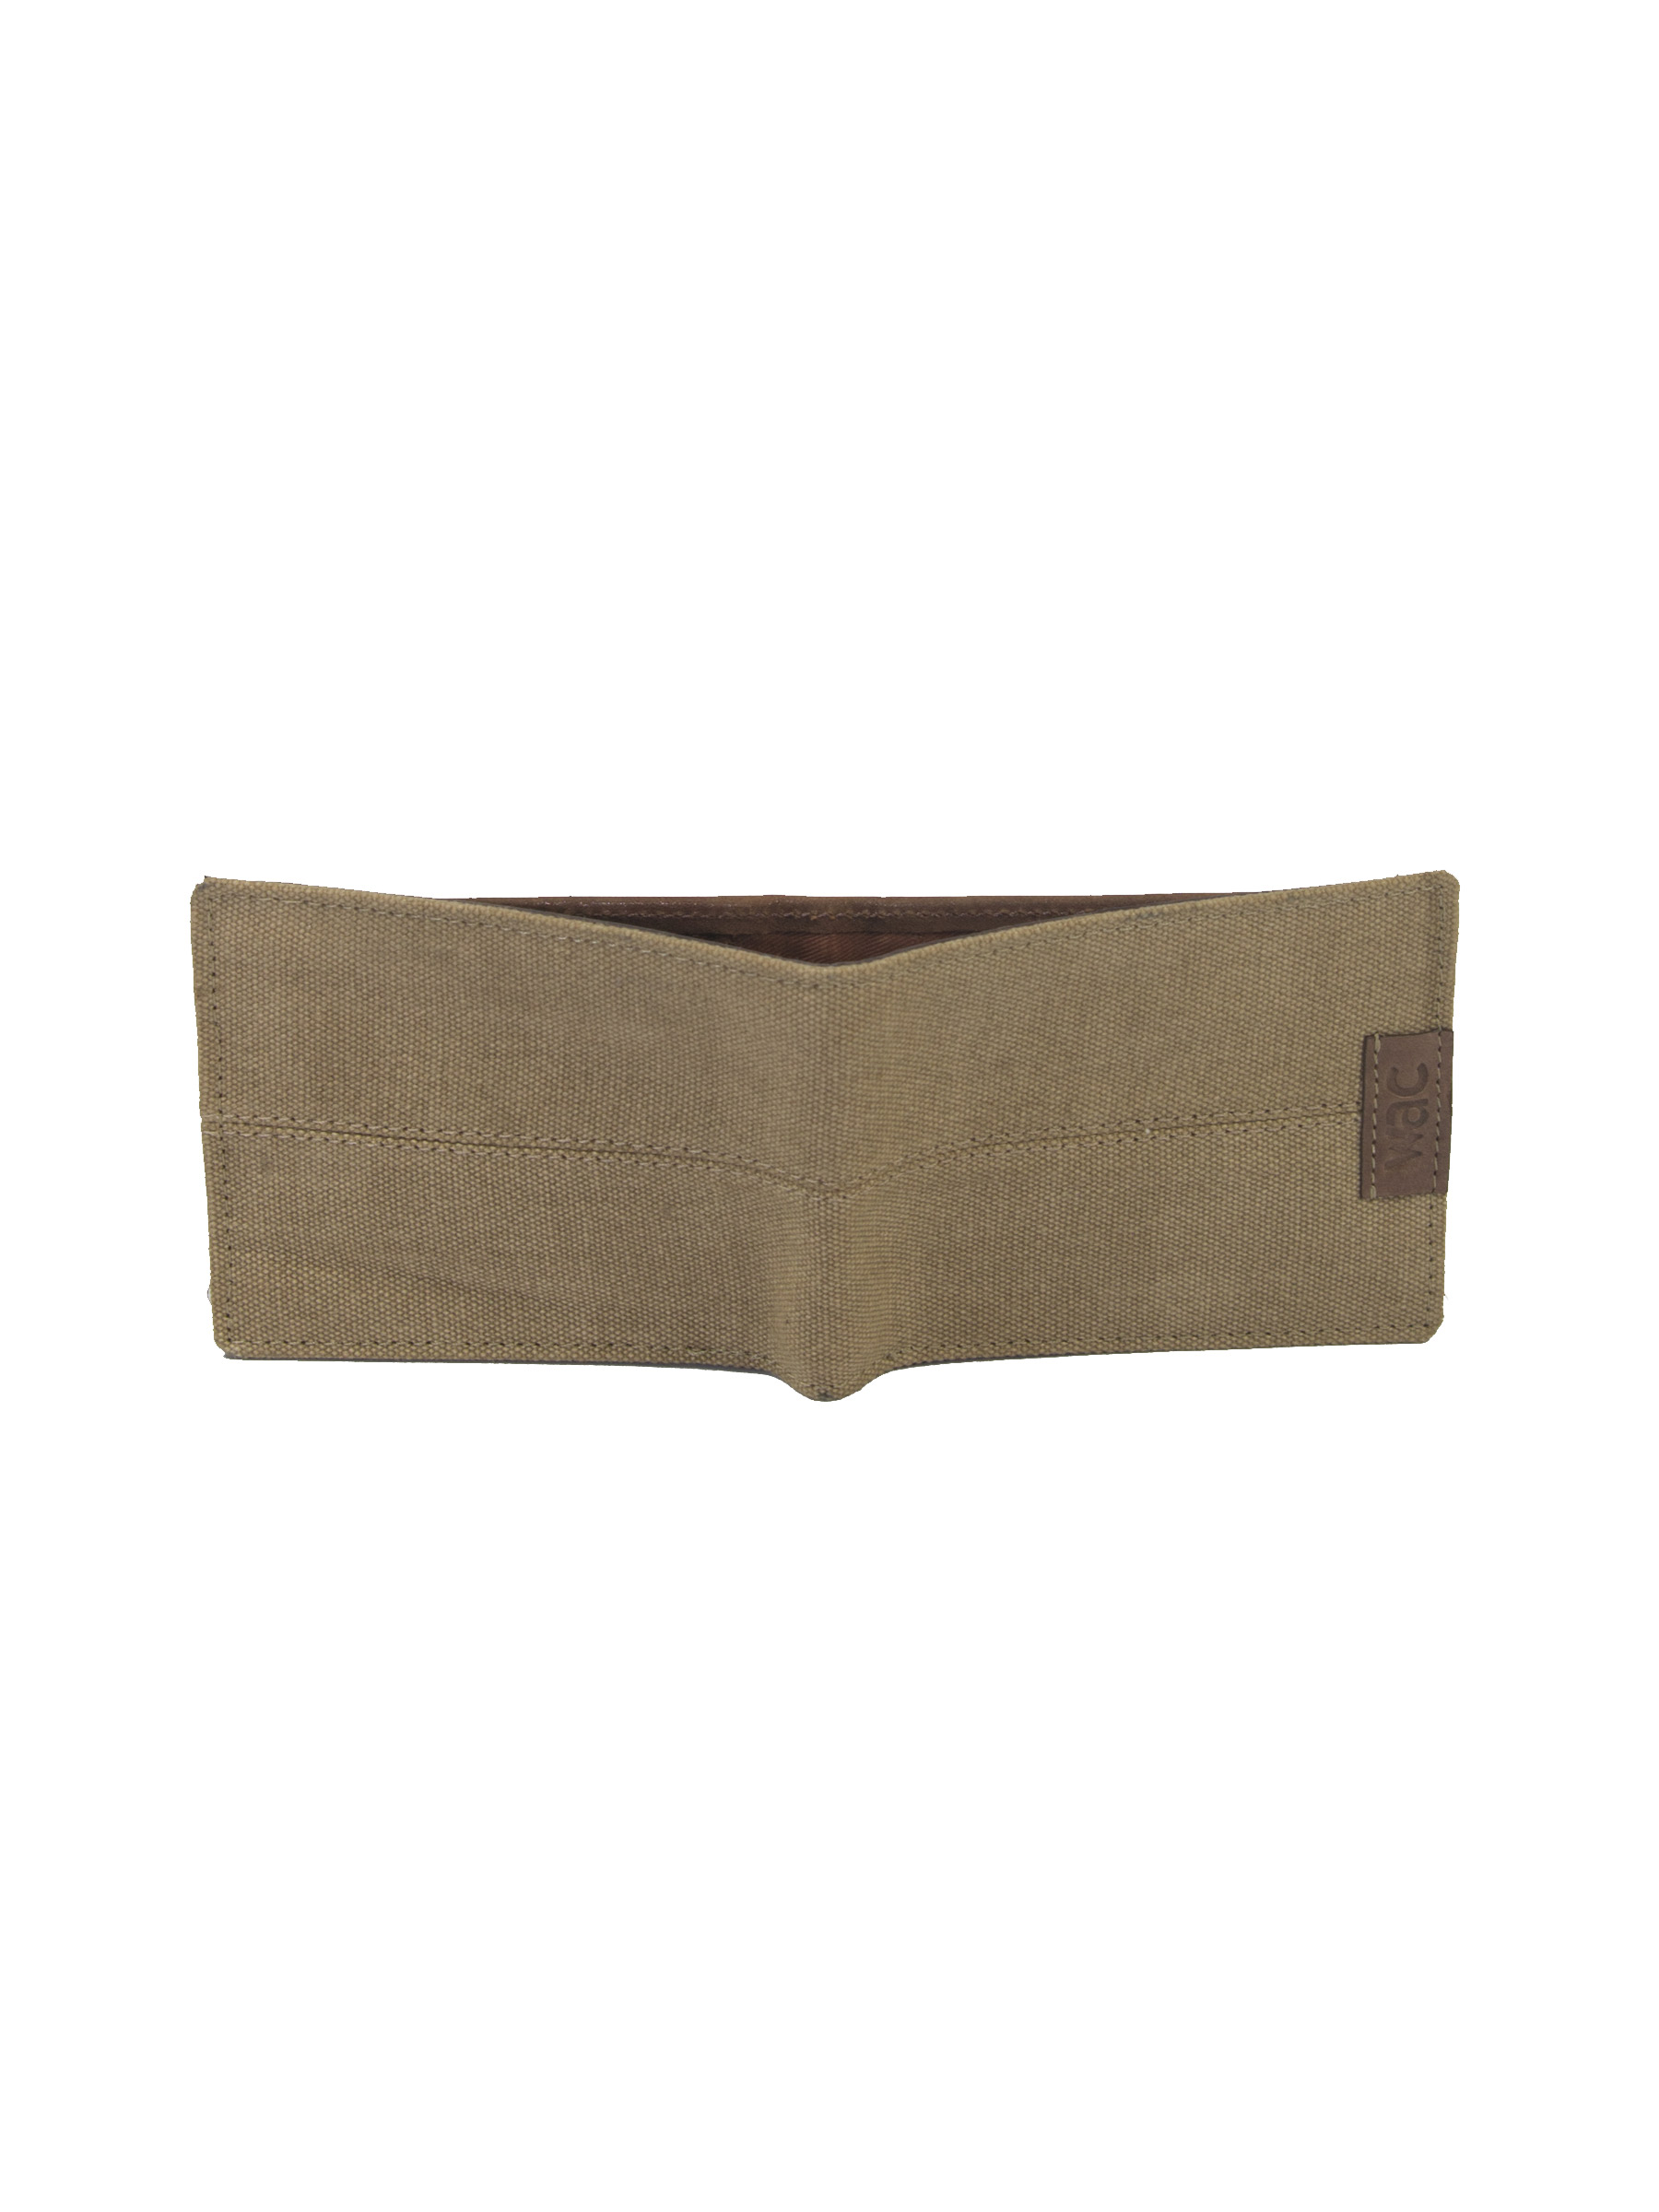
Wrangler Men Canvas Dark Brown Leather Wallet
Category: Accessories / Wallets / Wallets
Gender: Men
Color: Brown
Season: Summer 2011
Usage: Casual